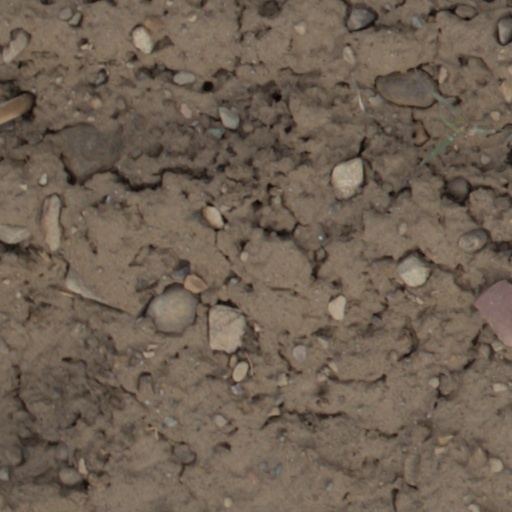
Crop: wheat